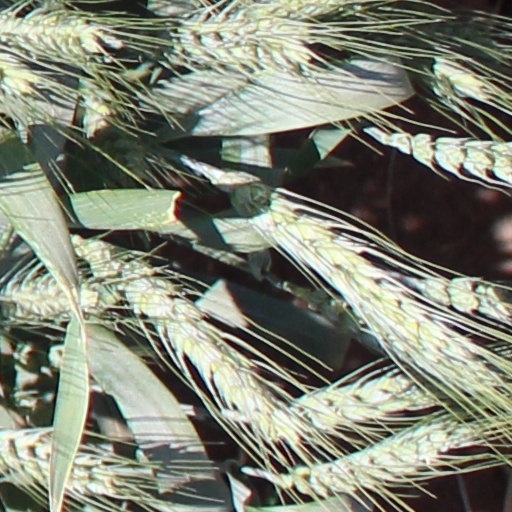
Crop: wheat